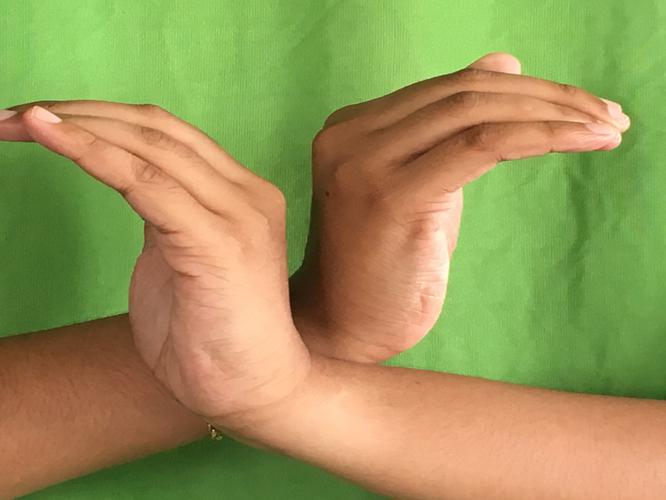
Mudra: Nagabandha
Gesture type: double_hand